Noah's Ark

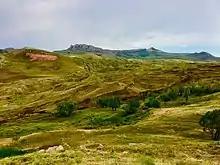
The Durupinar site in July 2019

The Baháʼí Faith regards the Ark and the Flood as symbolic. In Baháʼí belief, only Noah's followers were spiritually alive, preserved in the "ark" of his teachings, as others were spiritually dead. The Baháʼí scripture "Kitáb-i-Íqán" endorses the Islamic belief that Noah had numerous companions on the ark, either 40 or 72, as well as his family, and that he taught for 950 (symbolic) years before the flood. The Baháʼí Faith was founded in 19th century Persia, and it recognizes divine messengers from both the Abrahamic and the Indian traditions.